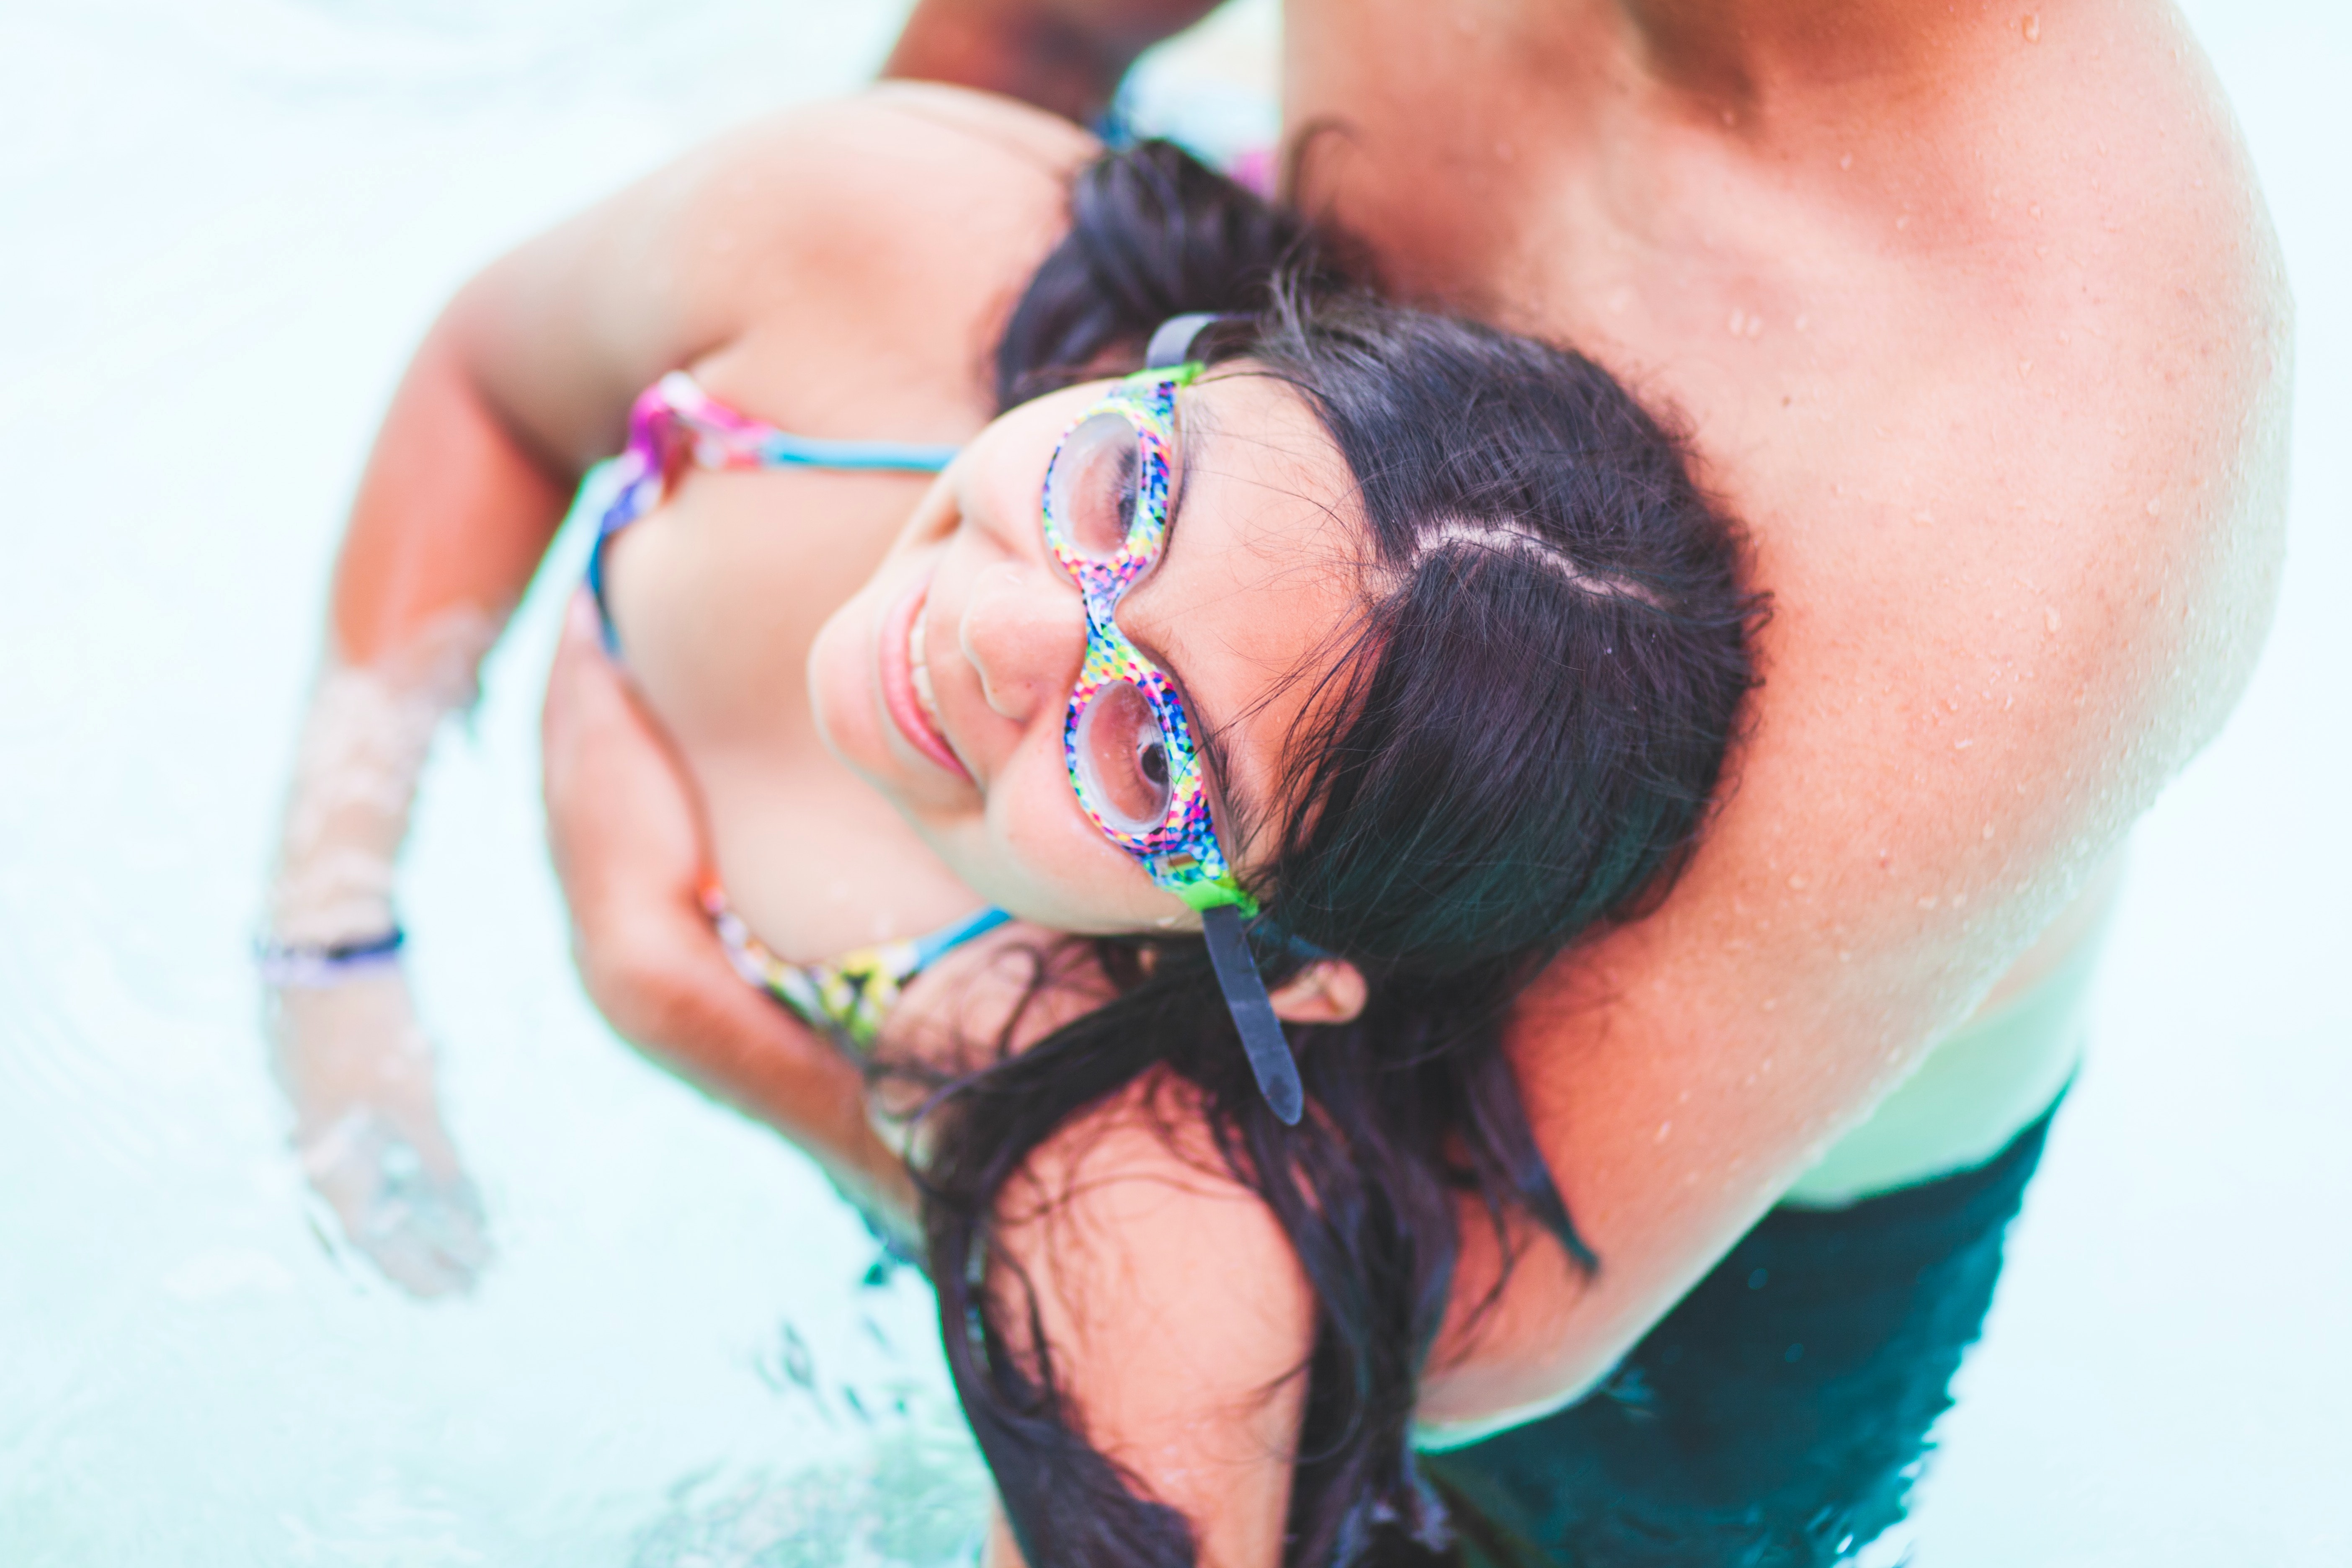
blue, eyewear, skin, beauty, fun, bikini, black hair, turquoise, pink, summer, cool, sunglasses, lip, smile, mouth, swimwear, hand, glasses, photography, chest, long hair, vacation, swimming pool, back, fashion accessory, neck, happy, brown hair, ear